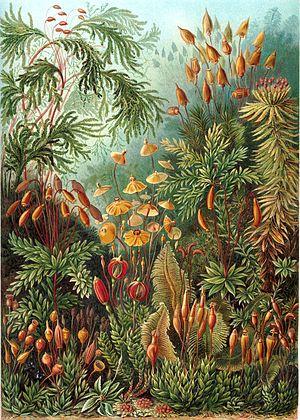
L'embranchement des Bryophyta ne concerne que les mousses au sens strict, tandis que le terme bryophyte pris au sens large s'applique aux trois embranchements de plantes terrestres qui ne possèdent pas de vrai système vasculaire.
Formes artistiques de la Nature est un livre de lithographies illustratives de sciences naturelles publié par le biologiste allemand Ernst Haeckel.